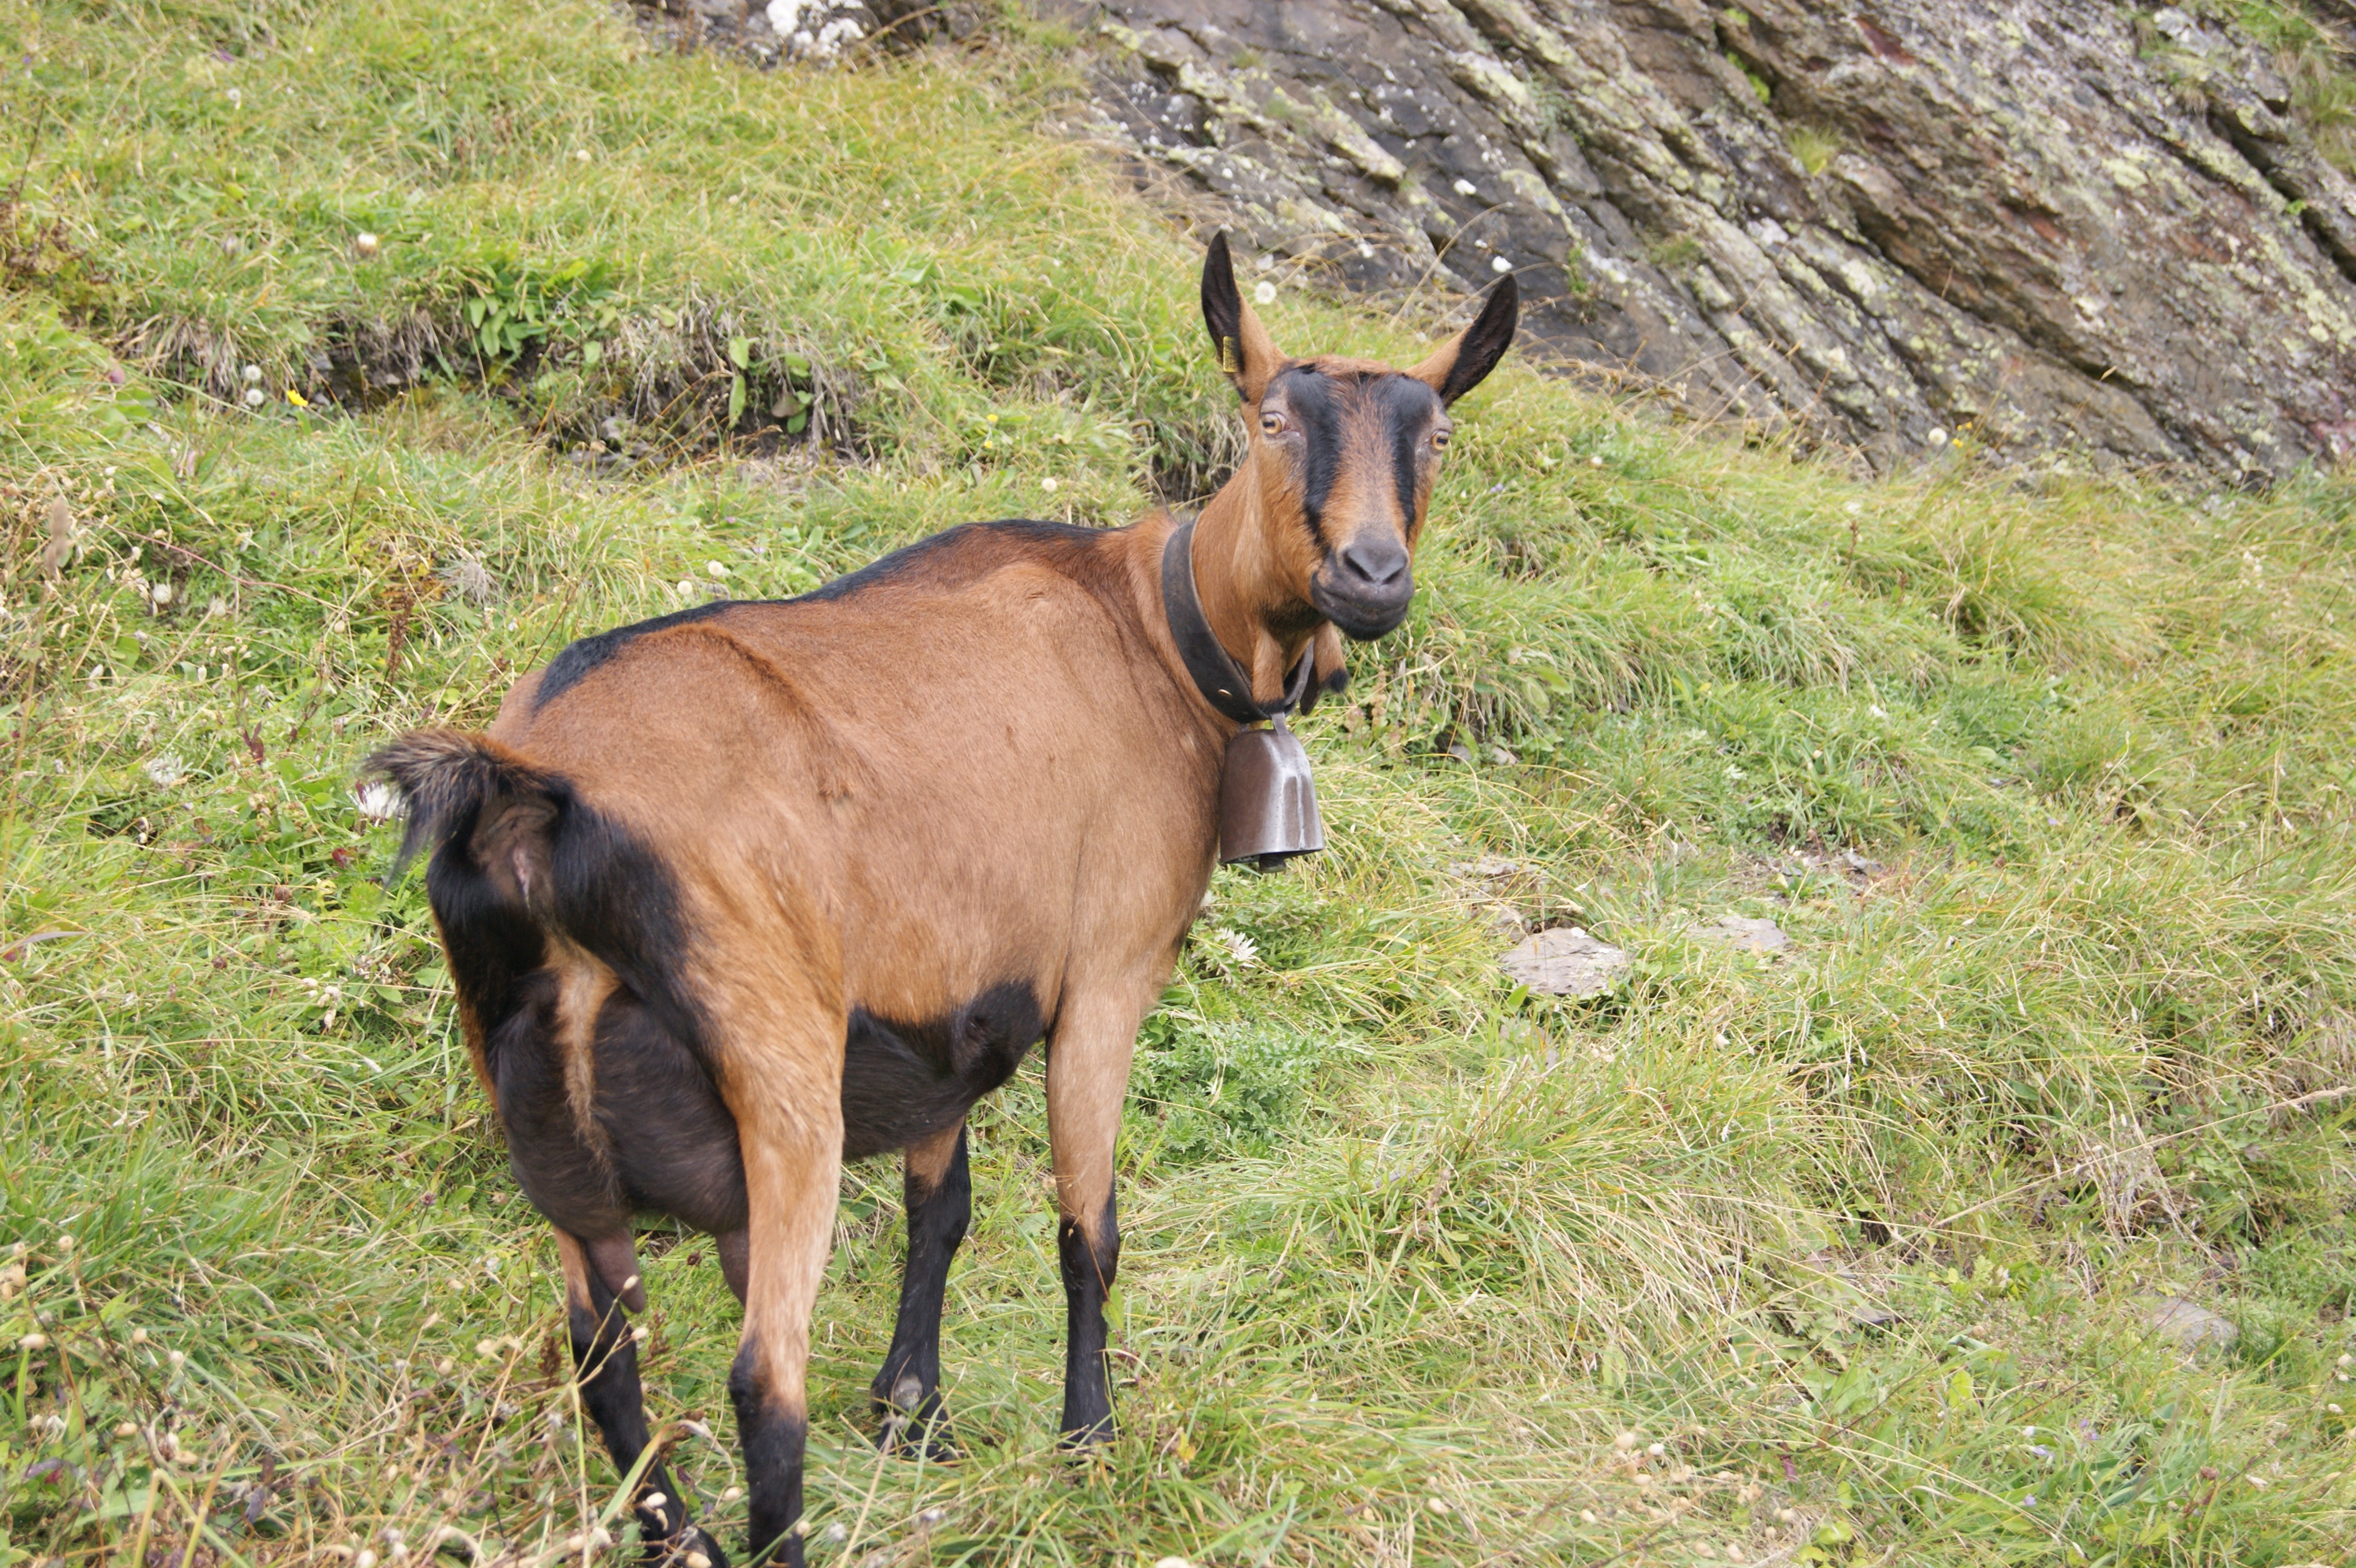
rock, meadow, animal, stone, bell, wildlife, goat, horn, herd, pasture, grazing, mammal, fauna, goats, mountains, vertebrate, mare, chamois, pack animal, mustang horse, cow goat family